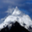
Label: mountain